Criminal law in the Marshall Court

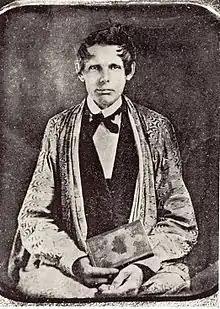
Samuel Worcester

Under the Articles of Confederation, there were no general federal courts or crimes. Although the Articles authorized a federal court to punish "piracies and felonies committed on the high seas," and the Congress of the Confederation in 1775 created the Court of Appeals in Prize Cases, Congress soon devolved this power to the states. Rather than creating additional crimes, the Congress merely recommended to the states that they criminalize acts like piracy and counterfeiting.